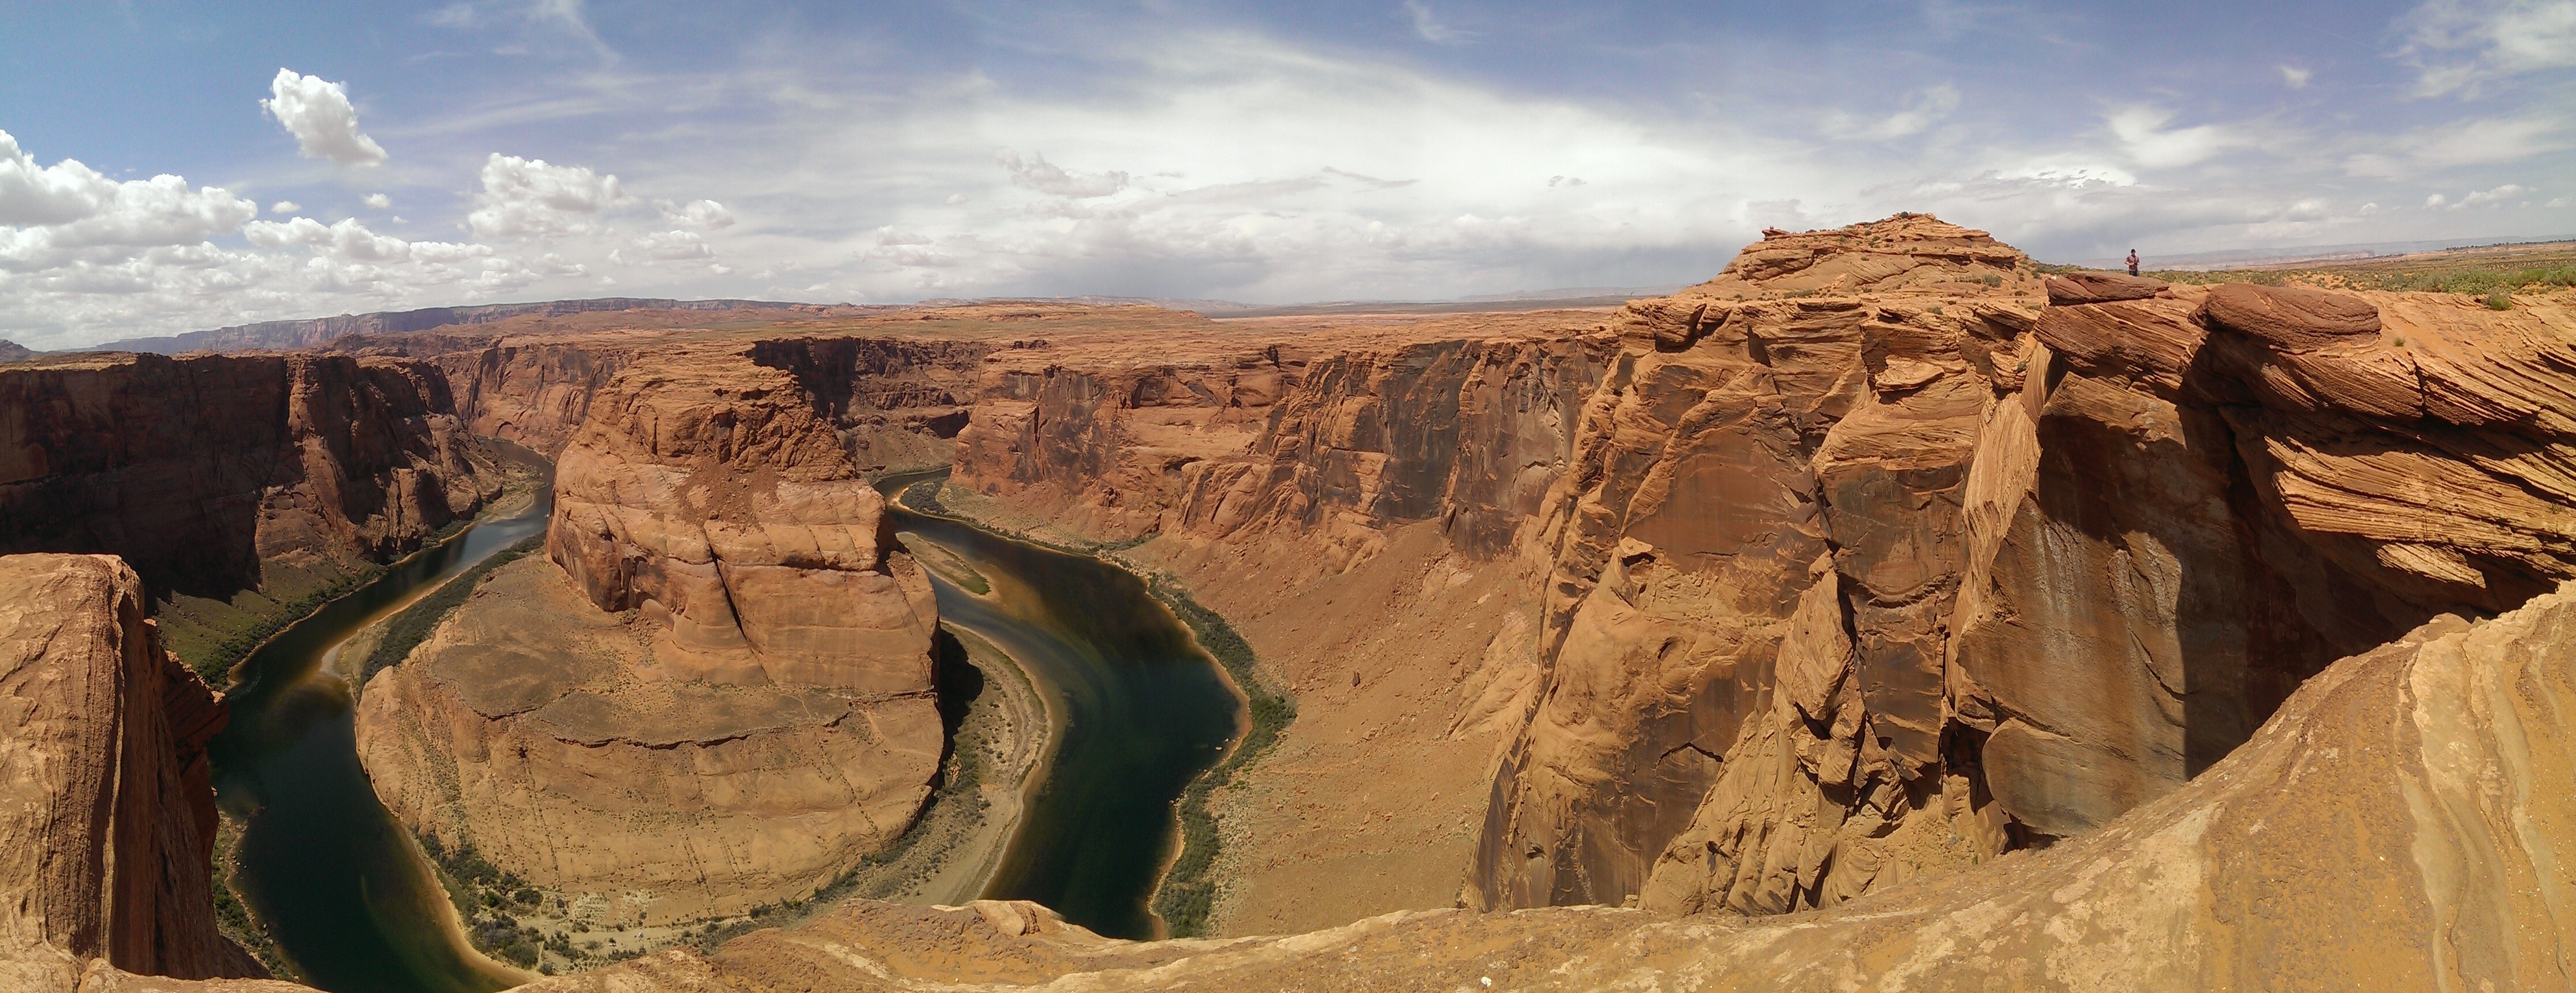
landscape, rock, desert, view, sandstone, river, valley, formation, cliff, panoramic, arch, curve, bend, scenic, usa, canyon, terrain, national park, erosion, majestic, arizona, grand, geology, badlands, plateau, vista, famous, geological, horseshoe, horseshoe bend, wadi, destinations, landform, ancient history, geographical feature